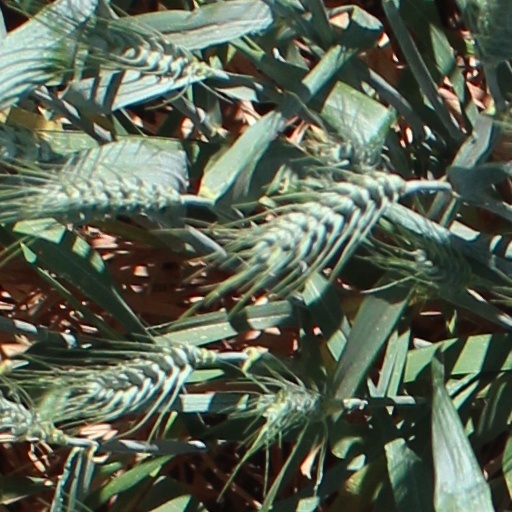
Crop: wheat